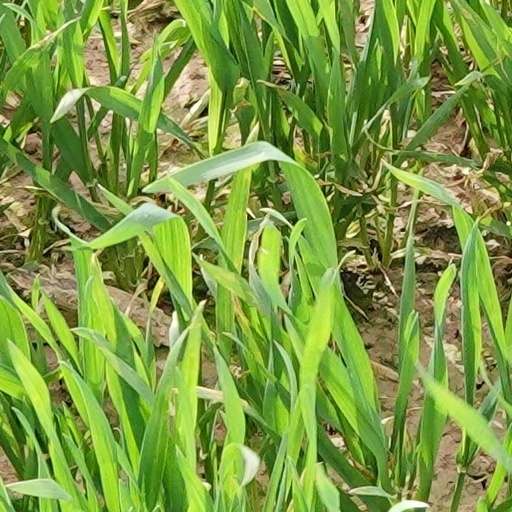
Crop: wheat